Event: Nepal Earthquake
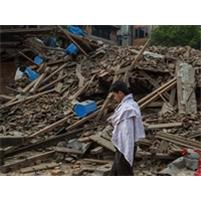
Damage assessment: damage